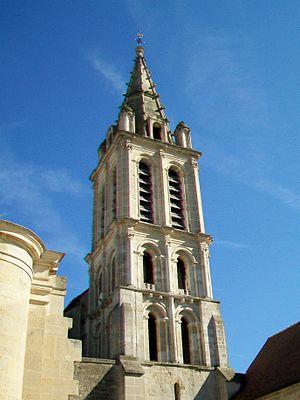
Le clocher
L'église Saint-Christophe est une église catholique paroissiale située à Cergy, en France. Son extraordinaire portail Renaissance tourné vers le village et son clocher roman qui est l'un des plus anciens du département à compter deux étages attirent les regards, mais le reste des élévations est de faible intérêt. Franchissant le portail, l'on pénètre dans un genre de vestibule à ciel ouvert, qui offre la vue sur des vestiges architecturaux et des arrachements de maçonnerie, et donne l'image d'une église partiellement ruinée. Ce n'est pas tout à fait le cas, car les travaux entrepris à la Renaissance n'ont jamais été achevés, mais l'ancienne nef romane des années 1130 / 1140 a effectivement été démolie en 1904. Elle était vétuste, et sa suppression a facilité les travaux de consolidation du clocher en 1905. La façade occidentale actuelle et les murs clôturant le bas-côté sud Renaissance datent de cette époque. De l'intérieur, l'église se présente comme un espace carré de trois travées de long et de trois travées de large, pratiquement homogène à l'exception de la base du clocher qui reste romane.